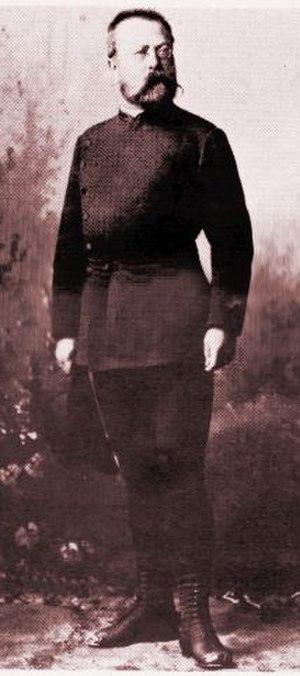
Gustav Jäger ou Jaeger, né le 23 juin 1832 à Burg et mort le 13 mai 1917 est un médecin, naturaliste et hygiéniste allemand.